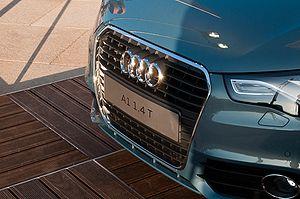
Calandre d'un Audi A1
L'Audi A1 est une citadine du constructeur automobile allemand Audi, produite à partir du 9 septembre 2010 dans l'usine Audi Brussels à Forest en Belgique. Le plus petit modèle actuel de la marque allemande est destiné à concurrencer la Mini, la Fiat 500 l'Alfa Romeo MiTo et la DS3 de Citroën.